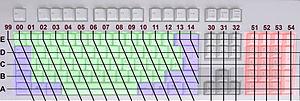
ISO/CEI 9995 Technologies de l’information — Disposition des claviers conçus pour la bureautique est une norme de l’ISO définissant des concepts destinés à faciliter la création de normes et standards nationaux et industriels.